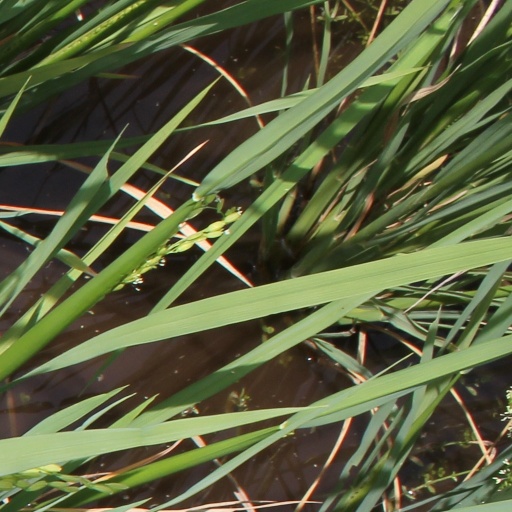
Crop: rice